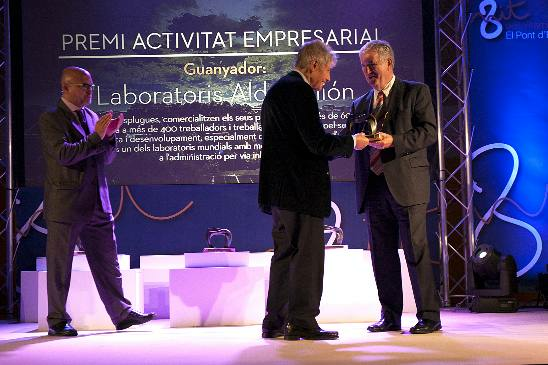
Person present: Yes